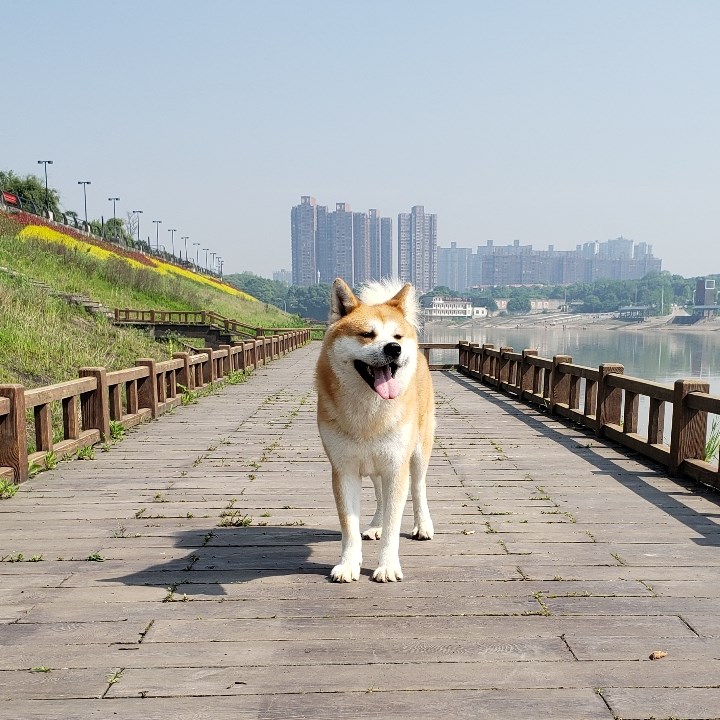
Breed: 1043-n000001-Shiba_Dog